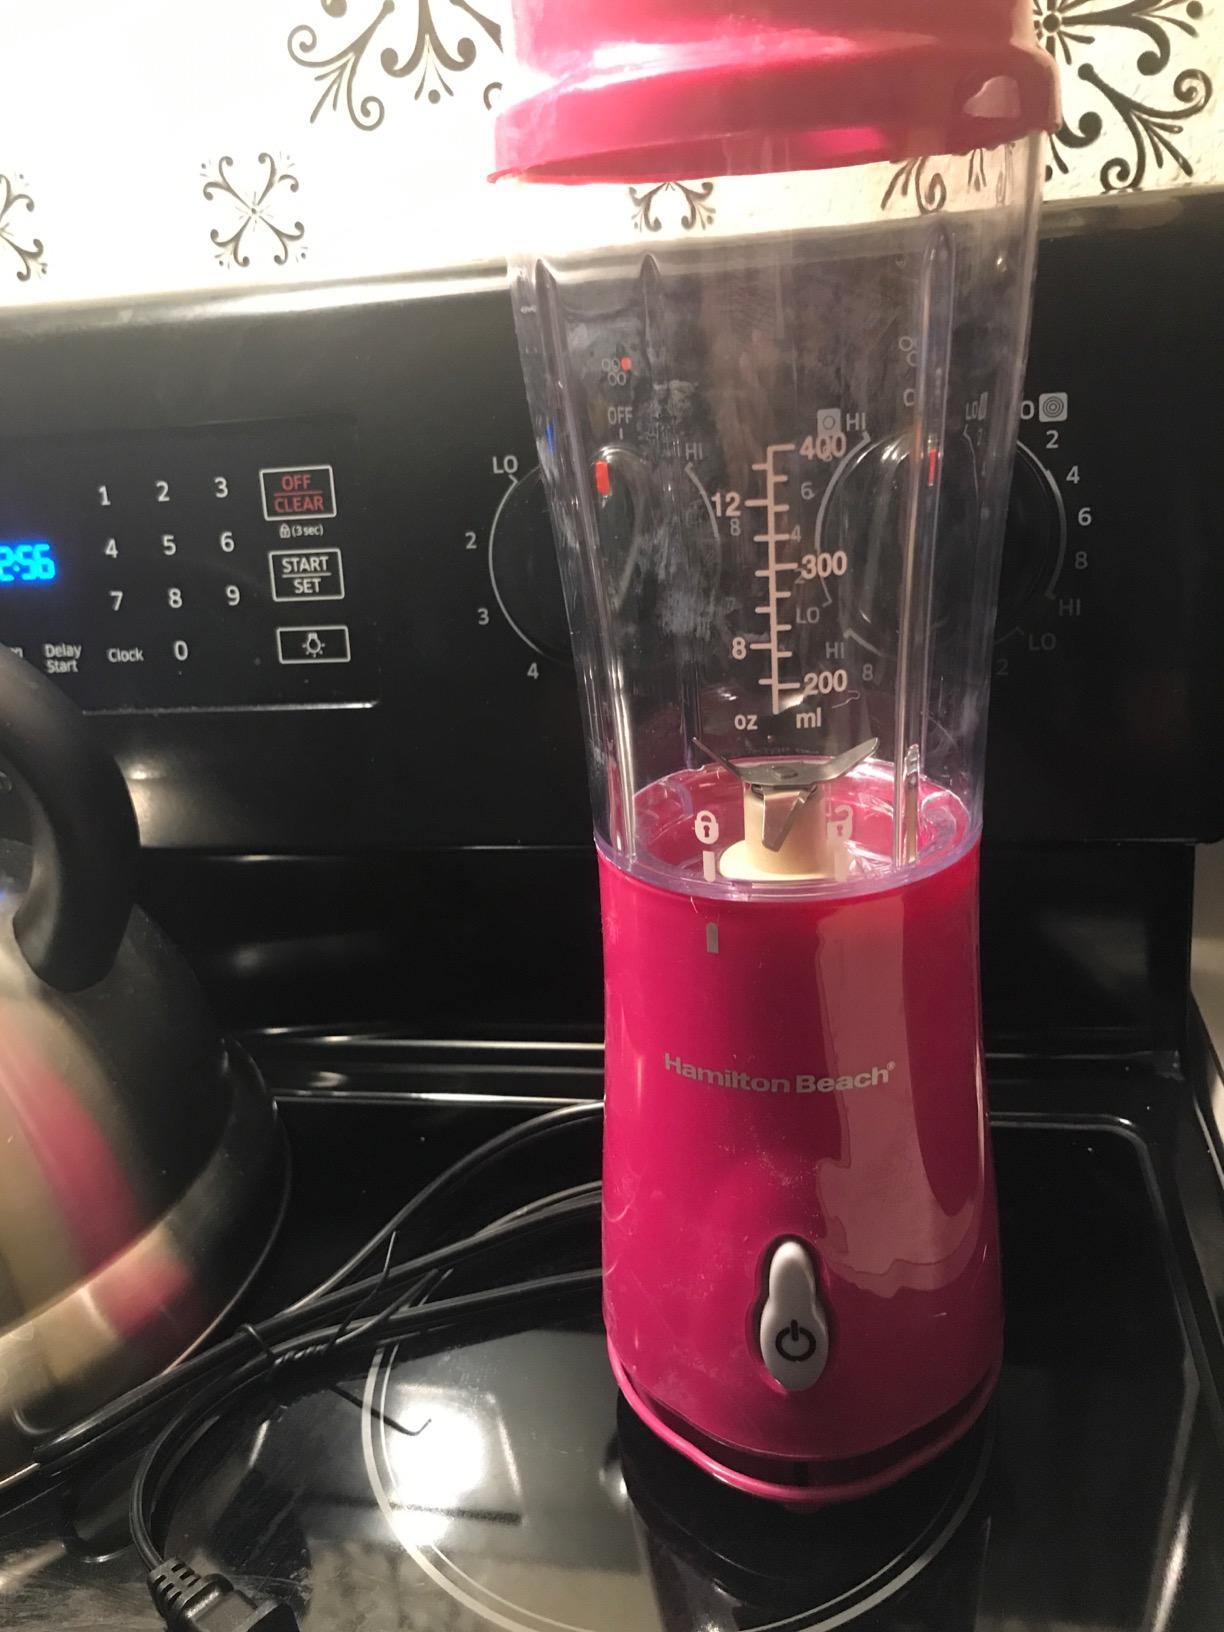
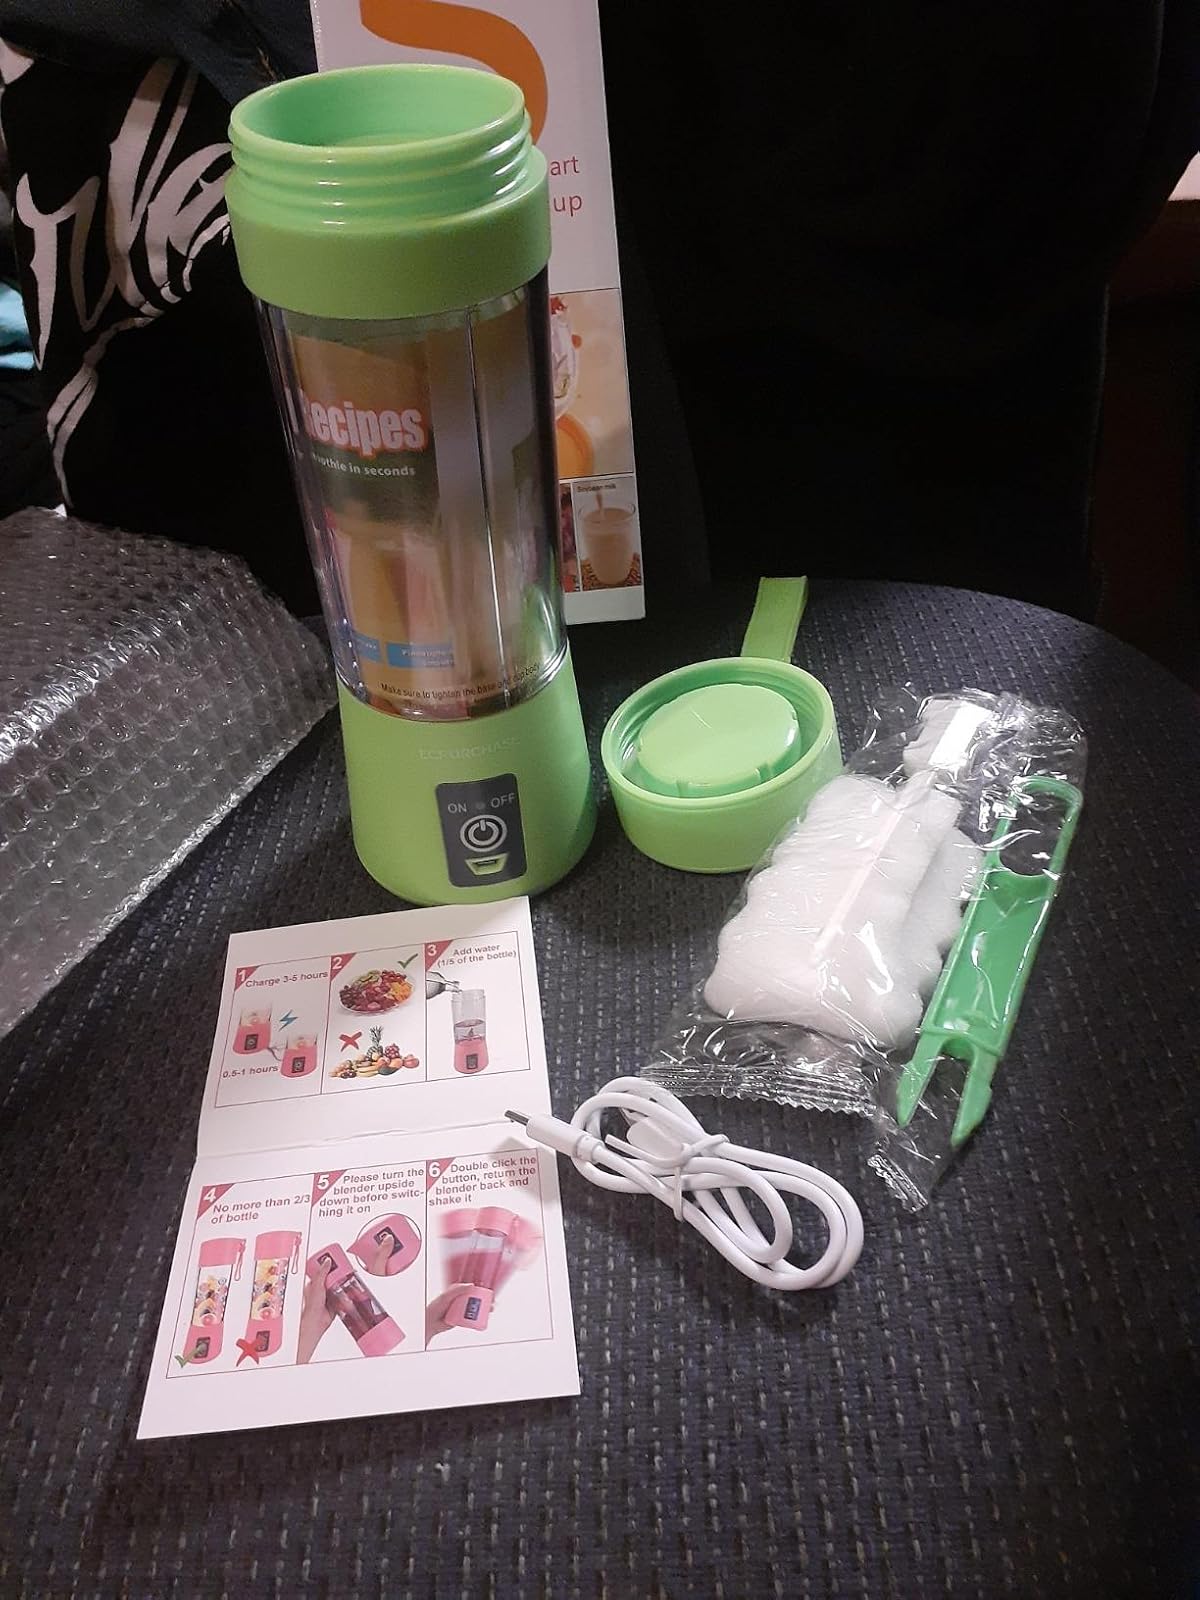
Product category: items_blender
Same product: no